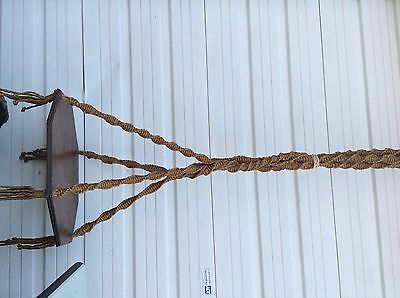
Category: table